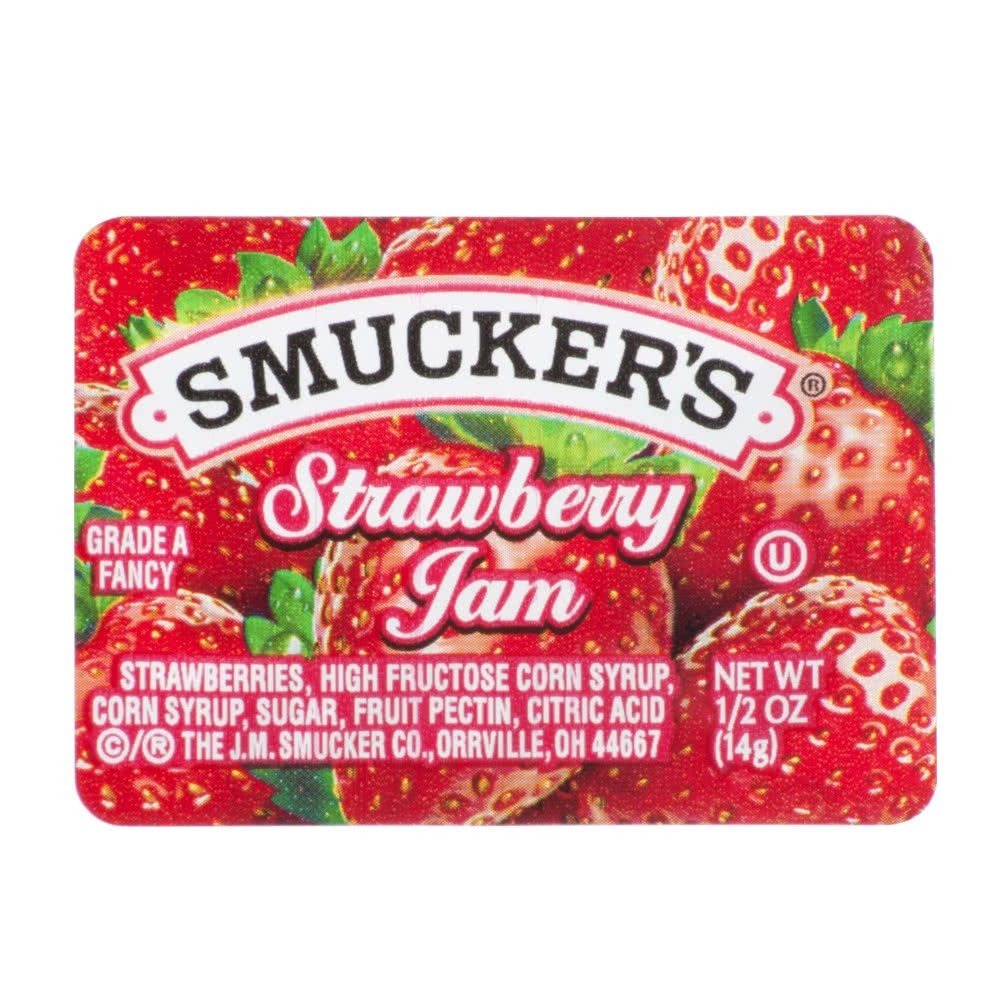
Item Name: Smuckers® Strawberry Jam - 200 case 6.25lb
Product Description: Manufacturer Pack - 200/CasePortion Size - EachPortion/Case - 200Kosher - YesGluten-free - NoNet Weight - 6.25lbsUPC Code 1 - 51500026441
Value: 0.5
Unit: Ounce

Price: 45.94